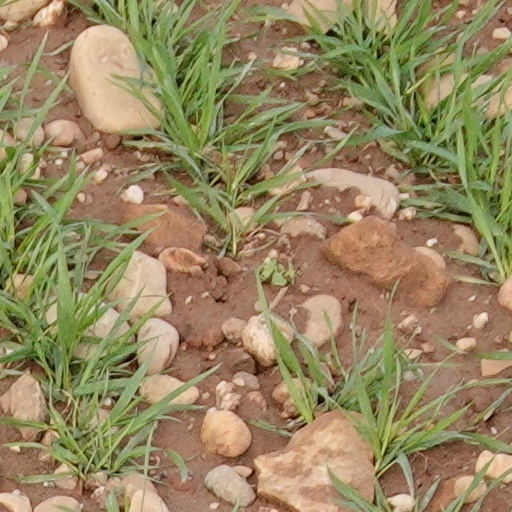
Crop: wheat